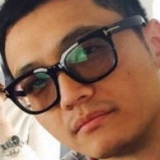
diễn viên Vương Bảo Cường